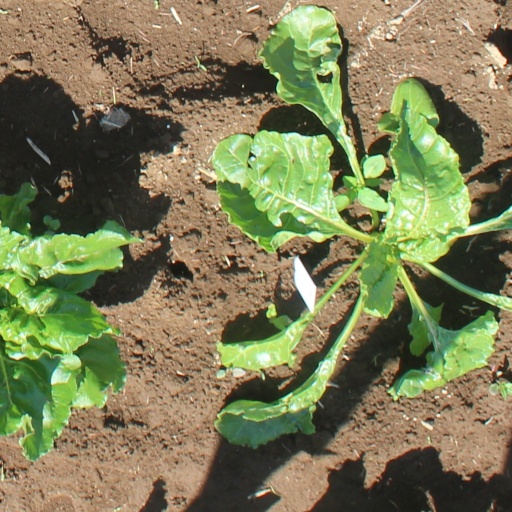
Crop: sugar beet